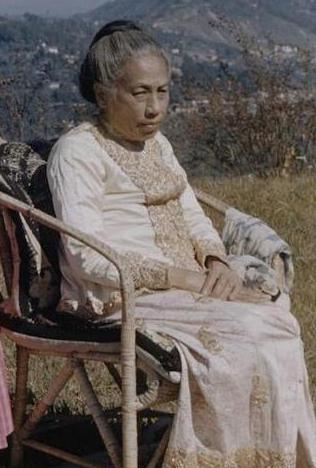
เจ้าหญิงเมียะพะยาละ

| name = มยะพะยาละ
| image = Princess Myat Paya Lat.jpg
| caption = เจ้าหญิงมยะพะยาละ
| birth_date = 4 ตุลาคม ค.ศ. 1883
| birth_place = พระราชวังมัณฑะเลย์|พระราชวังหลวง พม่า
| death_date = 4 เมษายน ค.ศ. 1956 (อายุ 72 ปี)
| death_place = กาลิมปง, อินเดีย
| nationality = พม่า
| religion = ศาสนาพุทธ
| parents = พระเจ้าสีป่อพระนางศุภยาลัต
| children = 4 พระองค์
| relatives = มยัต พญา
เจ้าหญิงมยะพะยาละ (, ; 4 ตุลาคม ค.ศ. 1883 - 4 เมษายน ค.ศ. 1956) เป็นพระราชธิดาในพระเจ้าสีป่อกับพระนางศุภยาลัต ก่อนหน้าที่จะมีการล้มล้างระบอบราชาธิปไตยในพม่าโดยอังกฤษ เจ้าหญิงมยะพะยาละ ได้รับเลือกให้เป็นรัชทายาทในราชบัลลังก์พม่า เมื่อพระเจ้าธีบอถูกโค่นล้มราชบัลลังก์ พระองค์จึงต้องไปพำนักที่อินเดียกับพระบิดาและพระมารดา ต่อมาเมื่อพระเจ้าธีบอสวรรคตลง พระองค์จึงเป็นผู้อ้างสิทธิในราชบัลลังก์พม่าต่อจากพระบิดา พระองค์สื้นพระชนม์ที่เมืองกาลิมปง ประเทศอินเดีย เมื่อวันที่ 4 เมษายน ค.ศ. 1956 ตอพะย่า ผู้เป็นพระราชภาคิไนยพระภาคิไนย (เจ้าตอ พญาทรงเป็นพระโอรสในพระขนิษฐาของพระองค์) จึงเป็นผู้อ้างสิทธิ์ในราชบัลลังก์พม่าคนต่อไป
ไฟล์:Four daughters of King Thibaw.png|thumb|left|พระราชธิดาทั้งสี่ของพระเจ้าสีป่อและพระนางศุภยาลัต จากซ้าย: พระราชธิดาองค์ที่สี่ เจ้าหญิงเมียะพยากเล, พระราชธิดาองค์ที่หนึ่ง เจ้าหญิงเมียะพยาจี, พระราชธิดาองค์ที่สาม เจ้าหญิงเมียะพยา และพระราชธิดาองค์ที่สอง เจ้าหญิงเมียะพยาลัต หรือ เจ้าหญิงมยะพะยาละ ภาพจาก Myanmar Historical Archive
== พงศาวลี ==
ahnentafel-compact5
| style = font-size: 90%; line-height: 110%;
| border = 1
| boxstyle = padding-top: 0; padding-bottom: 0;
| boxstyle_1 = background-color: #fcc;
| boxstyle_2 = background-color: #fb9;
| boxstyle_3 = background-color: #ffc;
| boxstyle_4 = background-color: #bfc;
| boxstyle_5 = background-color: #9fe;
| 1 = 1. 
| 2 = 2. พระเจ้าสีป่อ
| 3 = 3. พระนางศุภยาลัต
| 4 = 4. (=6.) พระเจ้ามินดง
| 5 = 5. พระนางลองชี
| 6 = 6. (=4.) พระเจ้ามินดง
| 7 = 7. พระนางอเลนันดอ
| 8 = 8. (=12.) พระเจ้าแสรกแมง
| 9 = 9. (=13.) พระนางจันทรา
| 12 = 12. (=8.) พระเจ้าแสรกแมง
| 13 = 13. (=9.) พระนางจันทรา
| 14 = 14. พระเจ้าจักกายแมง
| 15 = 15. พระนางแมนุ
| 16 = 16. (=24., 28.) ตะโดเมงสอ
| 24 = 24. (=16., 28.) ตะโดเมงสอ
| 28 = 28. (=16., 24.) ตะโดเมงสอ
== อ้างอิง ==
หมวดหมู่:เจ้าหญิงพม่า
หมวดหมู่:บุคคลในยุคราชวงศ์โก้นบอง
หมวดหมู่:ผู้อ้างสิทธิในราชบัลลังก์